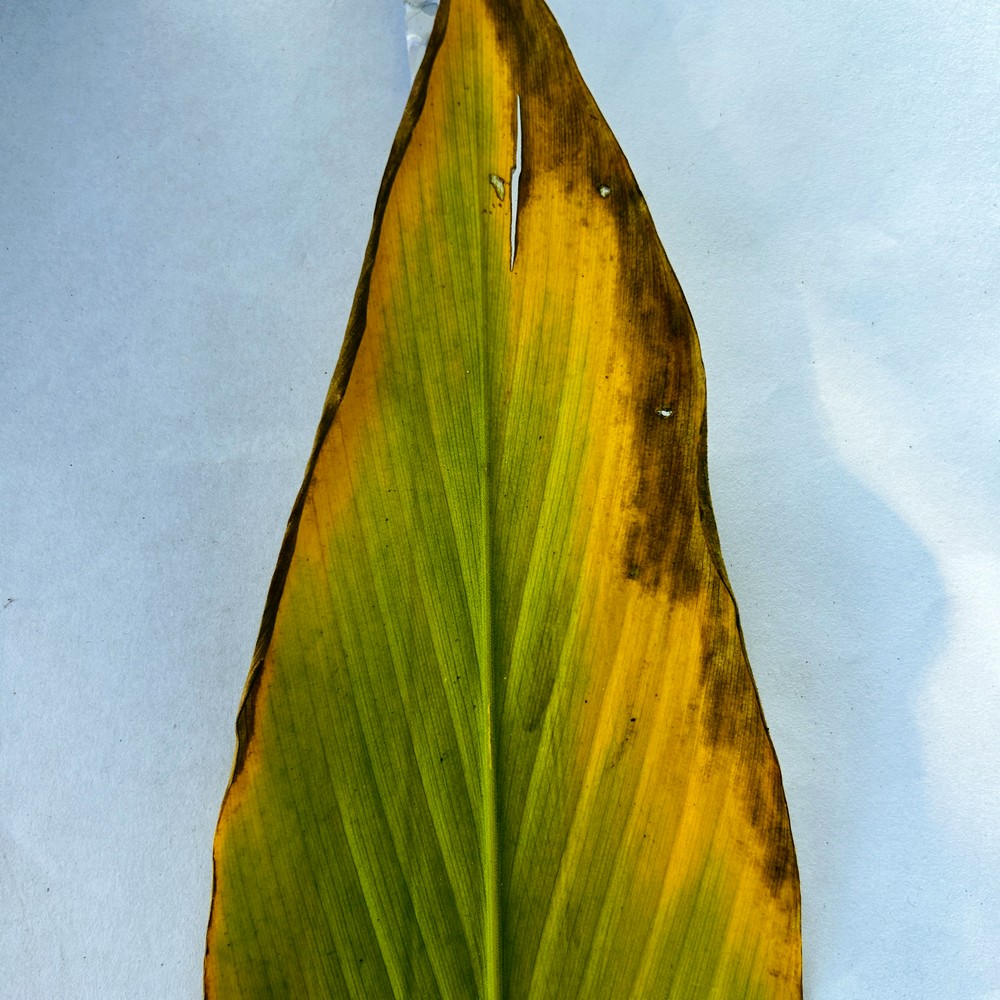
Label: Leaf Blotch